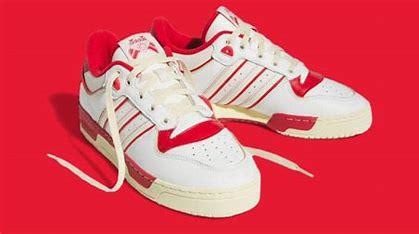
Brand: Adidas
Model: Rivalry 86